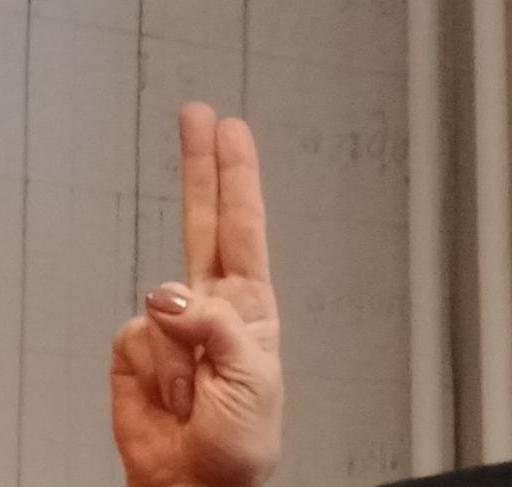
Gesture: two_up